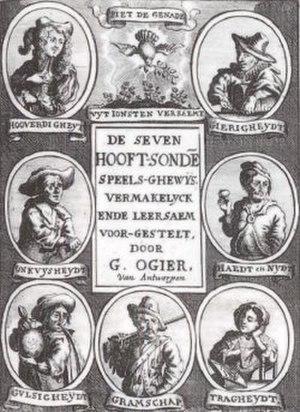
Willem, Guilielmus, Guillelmus ou Guilliam Ogier, baptisé à Anvers le 17 juillet 1618 et mort dans sa ville natale le 22 février 1689, est le meilleur dramaturge des Pays-Bas méridionaux au XVIIᵉ siècle. La devise d'Ogier était Liefde doet Sorgen.